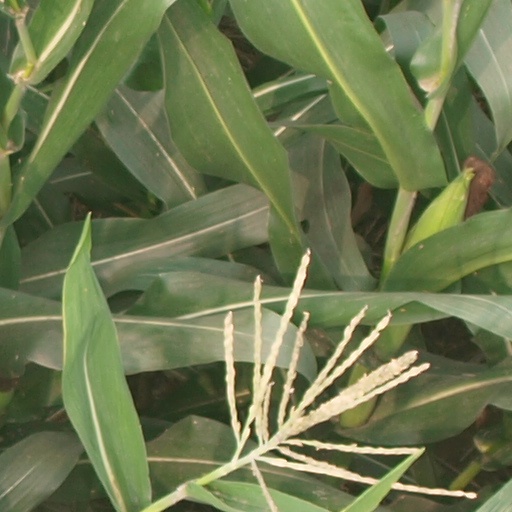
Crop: maize; corn